Khamar Monastery

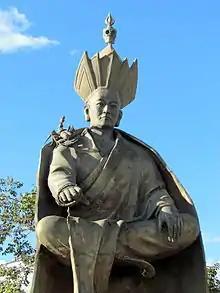
Statue of Danzanravjaa

Often referred to as “the Terrible Noble Saint of the Gobi”, Danzanravjaa was an educator, poet, and harsh critic of Mongolian society. He supported the idea of public education and respect for women and he founded the monastery in the desert to serve as a model of a more enlightened society. The monastery was deeply engaged with the surrounding community and contained a public library, a museum, and a poetry recital hall. It was also home to Mongolia’s first ever professional public theater, the "Namtar Duulakh Datsan" (“story singing college”) which sponsored a touring company of some 300 artistes that performed throughout the Gobi region. By the 1830s the Khamar Khiid included a school for children, the "Khuukhdiin Datsan" that provided a non-religious education in Mongolian and Tibetan literature, mathematics, natural science, and history.